Nagamachi-Itchōme Station

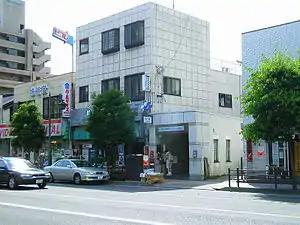
Nagamachi-Itchōme Subway Station in July 2005

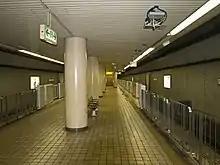
The platforms

Nagamachi-Itchōme Station is on the Sendai Subway Nanboku Line and is located 11.7 rail kilometers from the terminus of the line at .